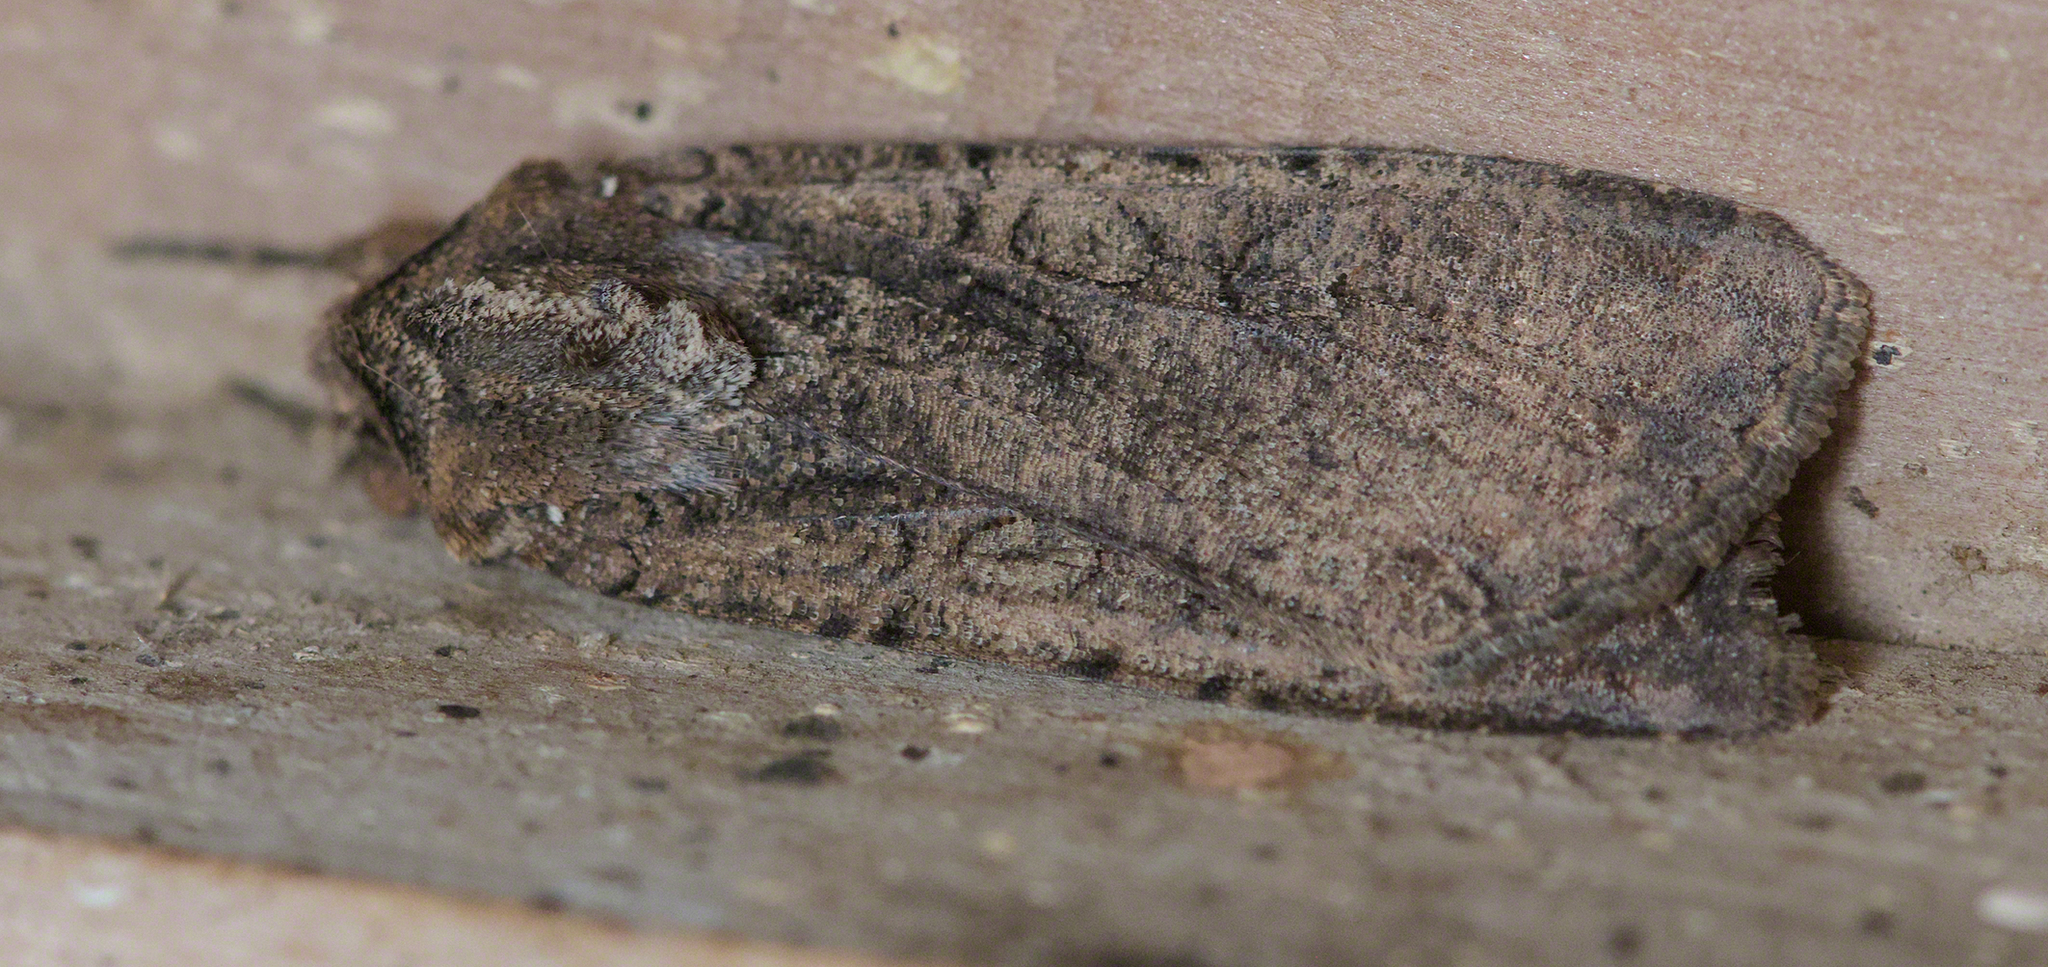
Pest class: cutworms